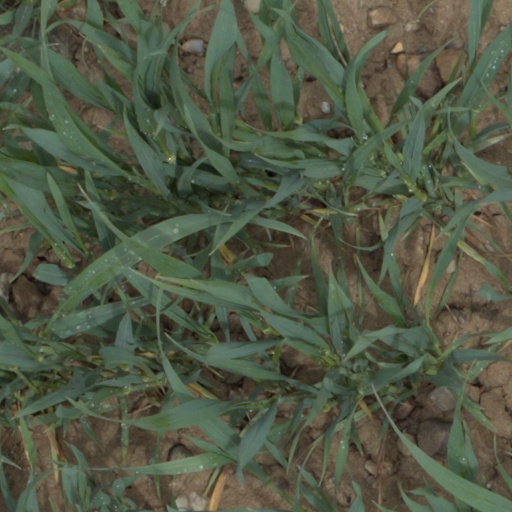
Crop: wheat